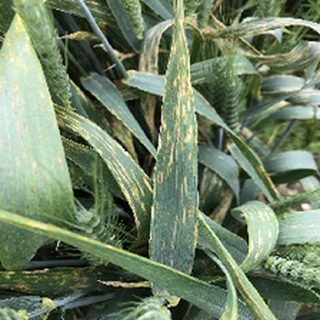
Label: wheat_yellow_rust